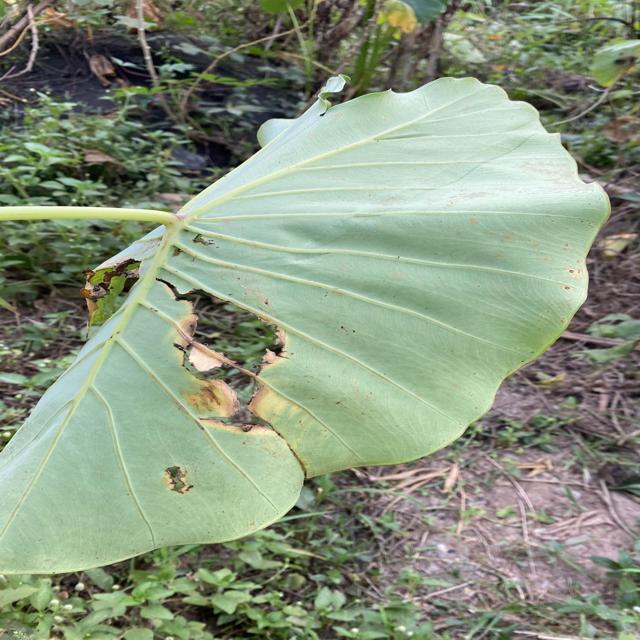
Label: Late_Blight